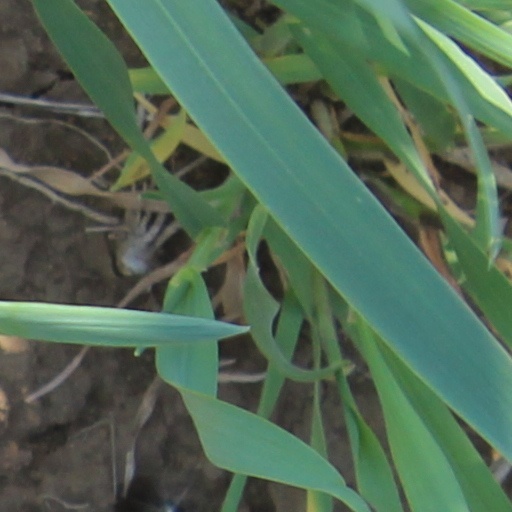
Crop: wheat